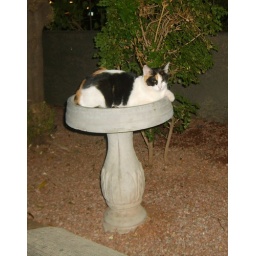
Pinto kitty sitting in the bird bath